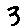
Label: 3